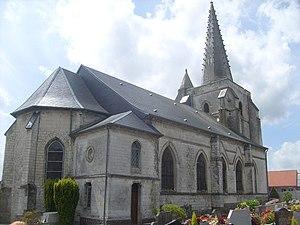
Église de Nielles-Lès-Bléquin
Nielles-lès-Bléquin est une commune française située dans le département du Pas-de-Calais en région Hauts-de-France.
Cet article recense une partie des monuments historiques du Pas-de-Calais, en France.